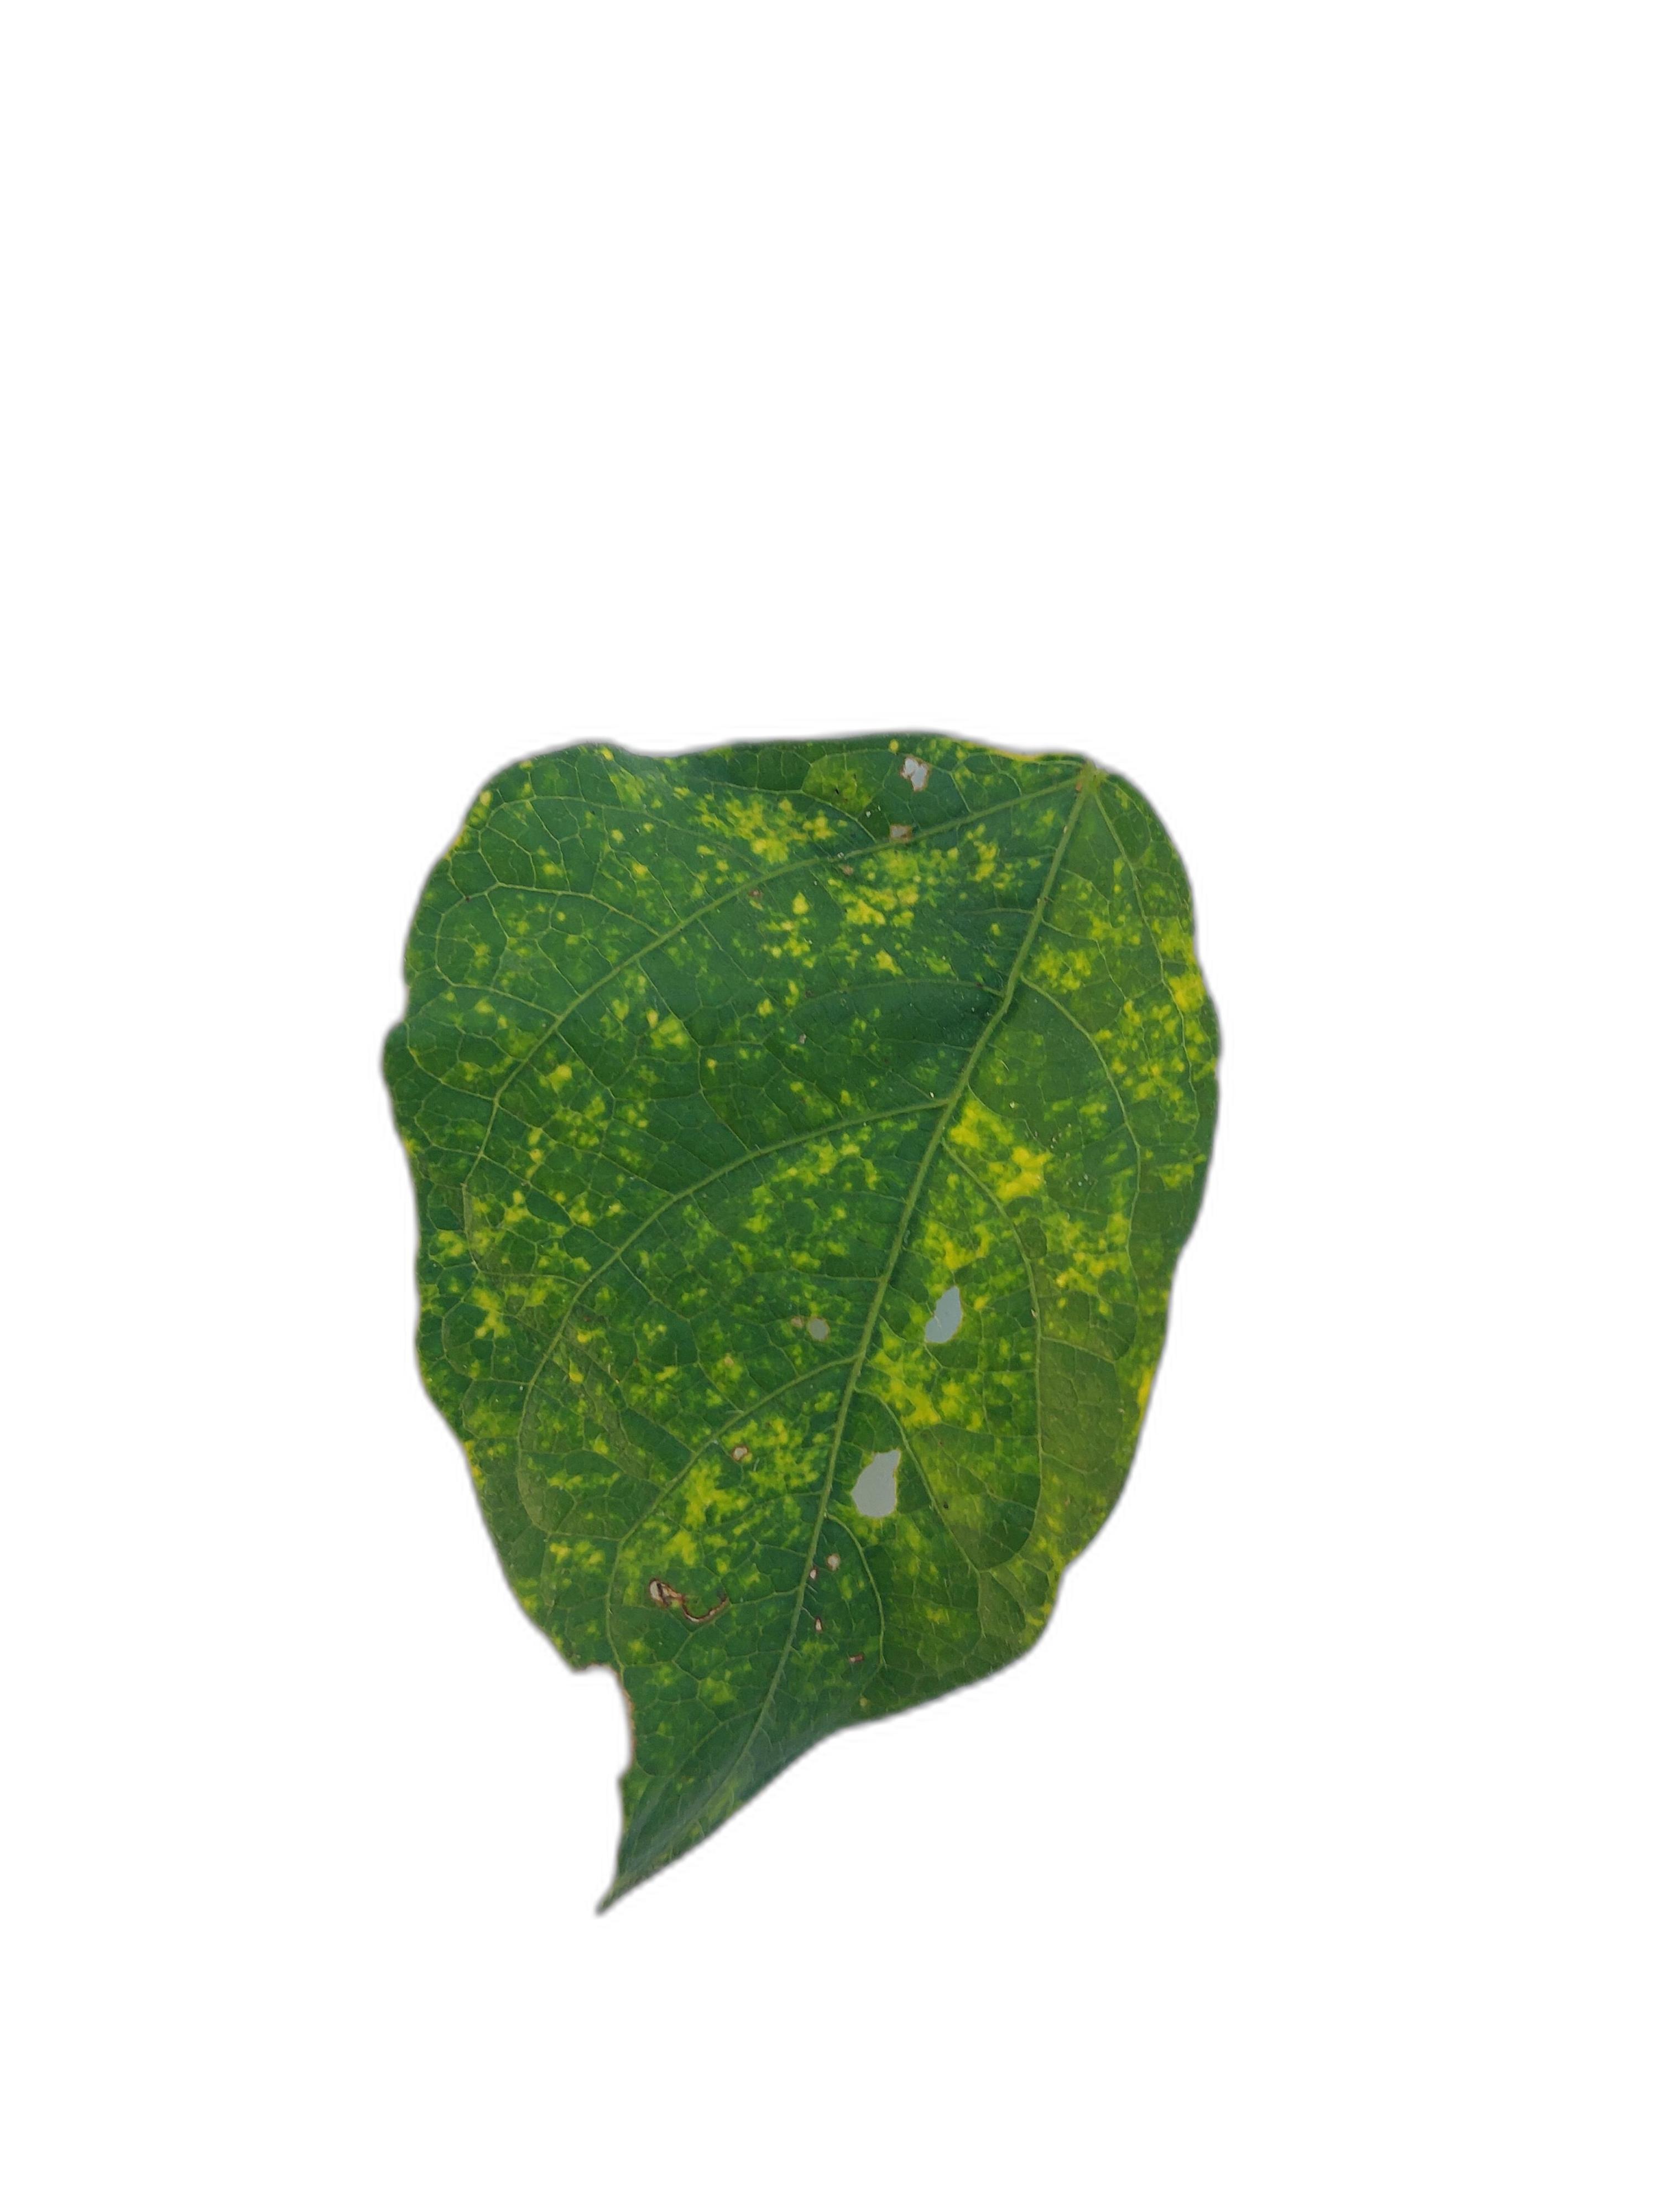
Label: Yellow Mosaic